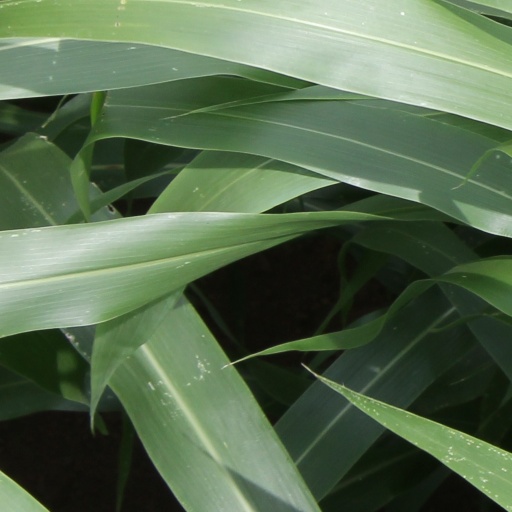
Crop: sorghum